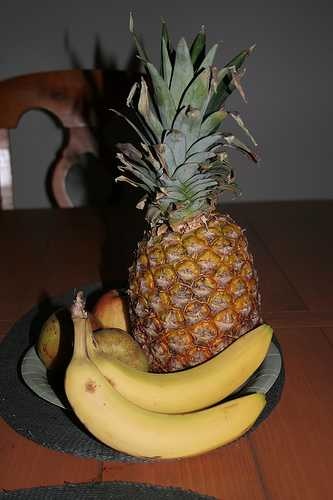
Label: Pineapple